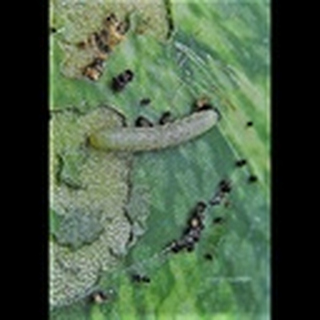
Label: cotton_army_worm